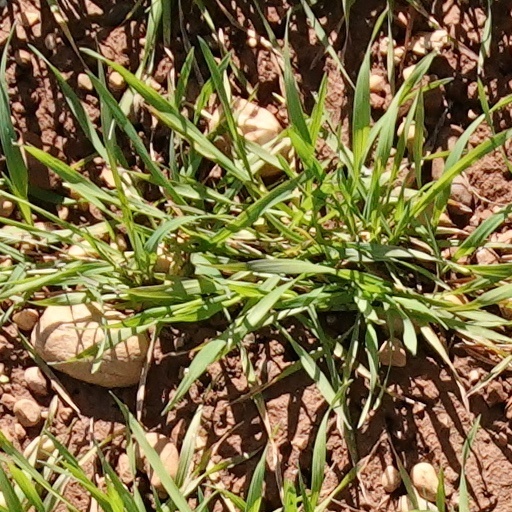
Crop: wheat